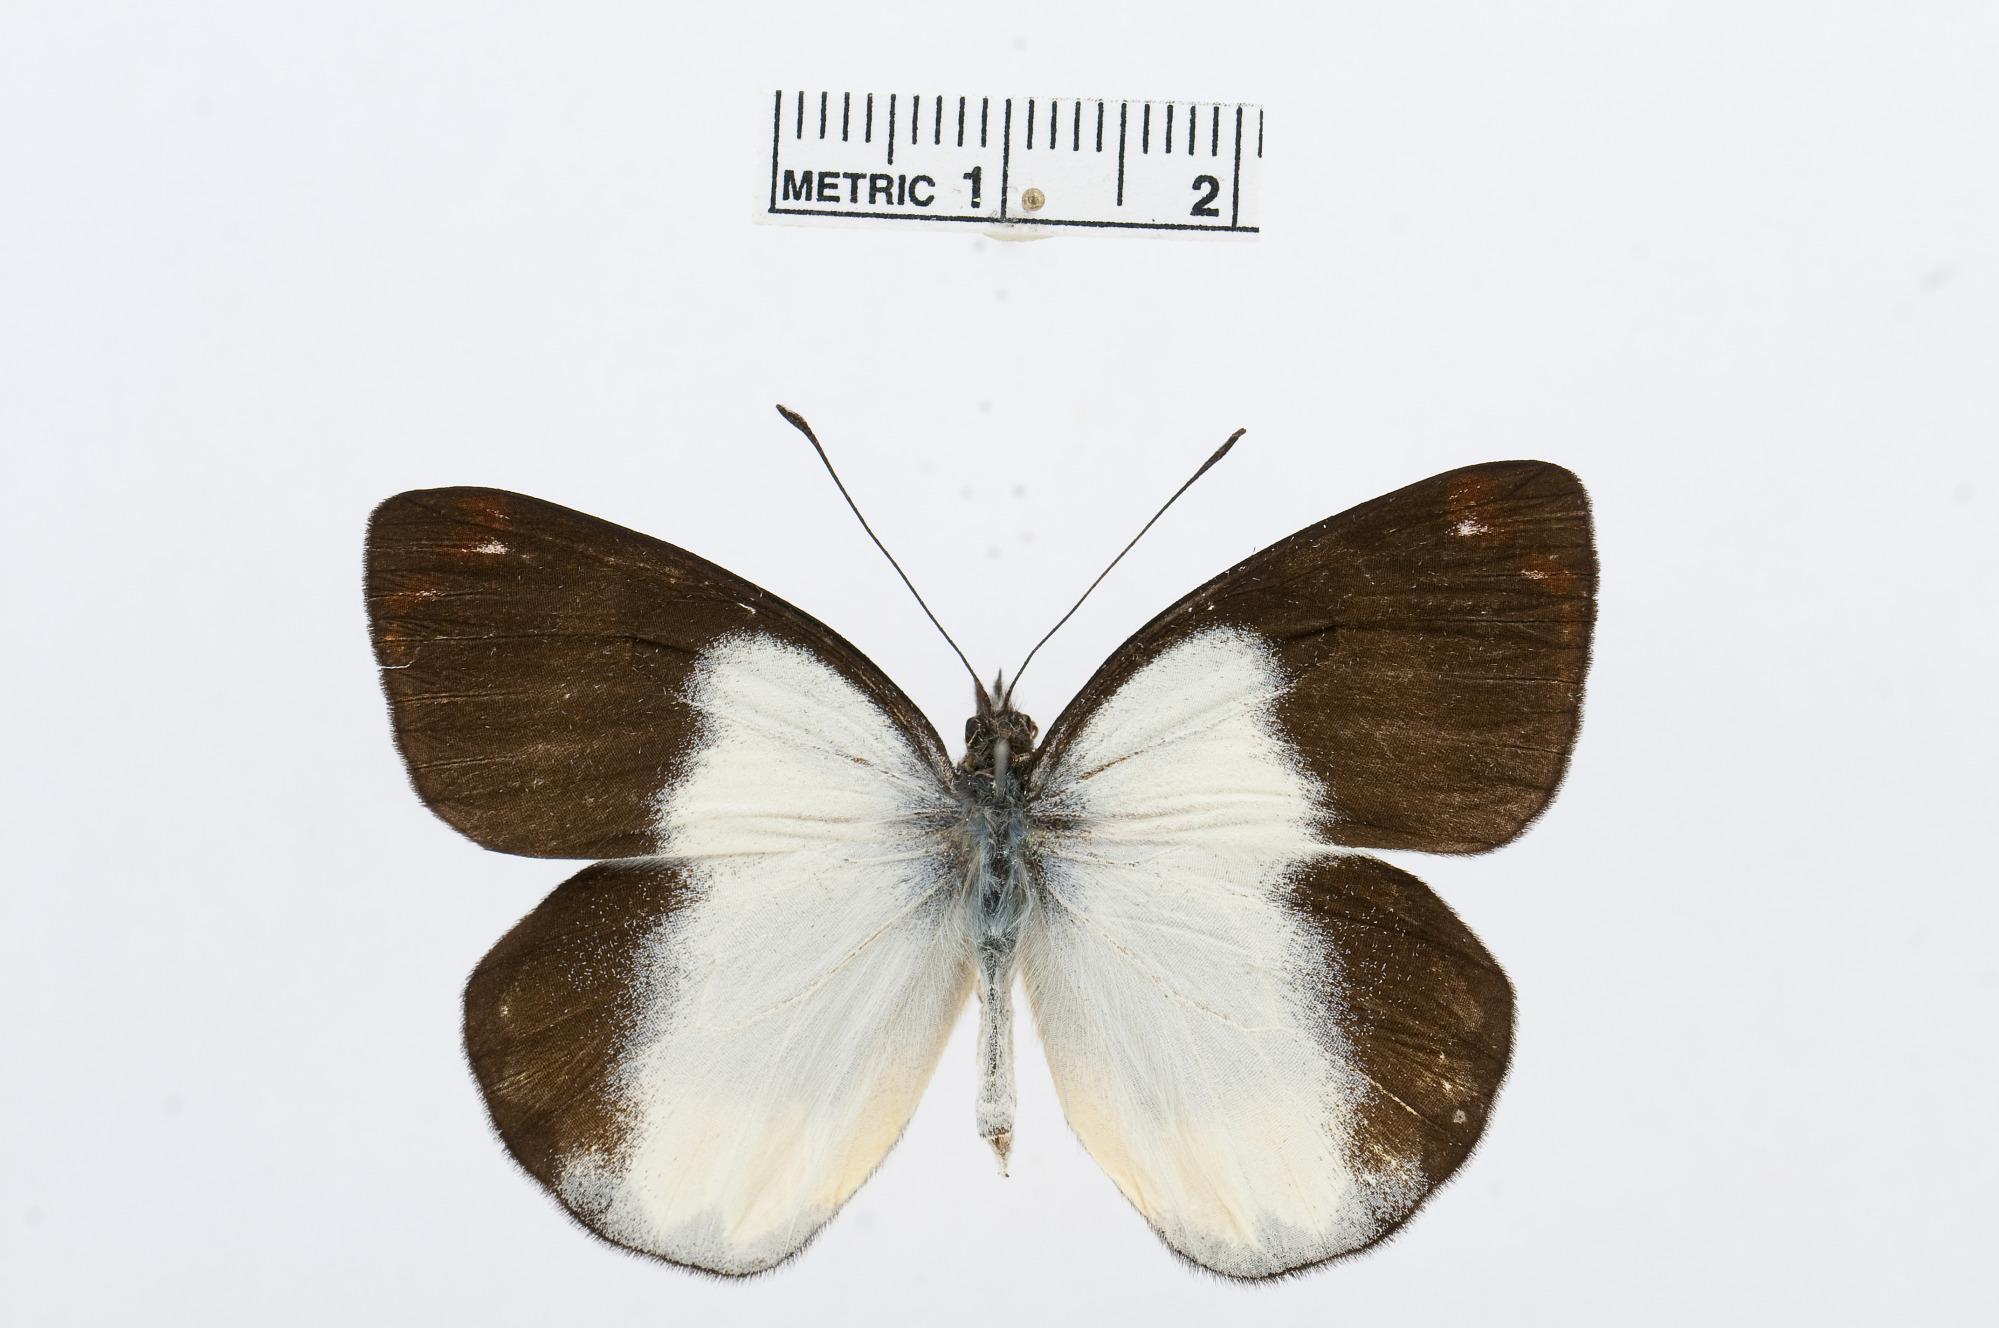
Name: Delias autumnalis
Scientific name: Delias autumnalis
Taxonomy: Animalia, Arthropoda, Hexapoda, Insecta, Lepidoptera, Pieridae, Pierinae